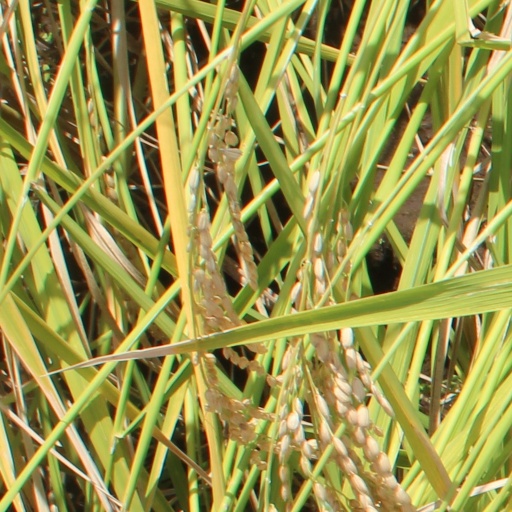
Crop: rice